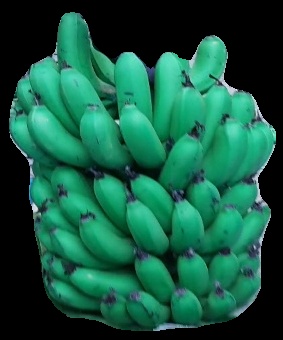
Variety: pachbale
Grade: grade2